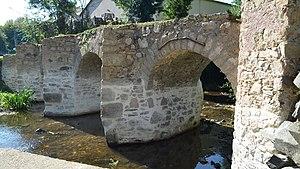
Pont romain, I°, sur la Sanguèze, Fr-44-Mouzillon.
La Sanguèze est une rivière de l'Ouest de la France, dans les deux départements de la Loire-Atlantique et de Maine-et-Loire, en région Pays de la Loire, affluent de la Sèvre nantaise en rive droite, donc sous-affluent de la Loire.
Cet article recense les monuments historiques en Loire-Atlantique, en France, répertoriés sur la base Mérimée.
Mouzillon est une commune de l'Ouest de la France, située dans le département de la Loire-Atlantique, en région Pays de la Loire.